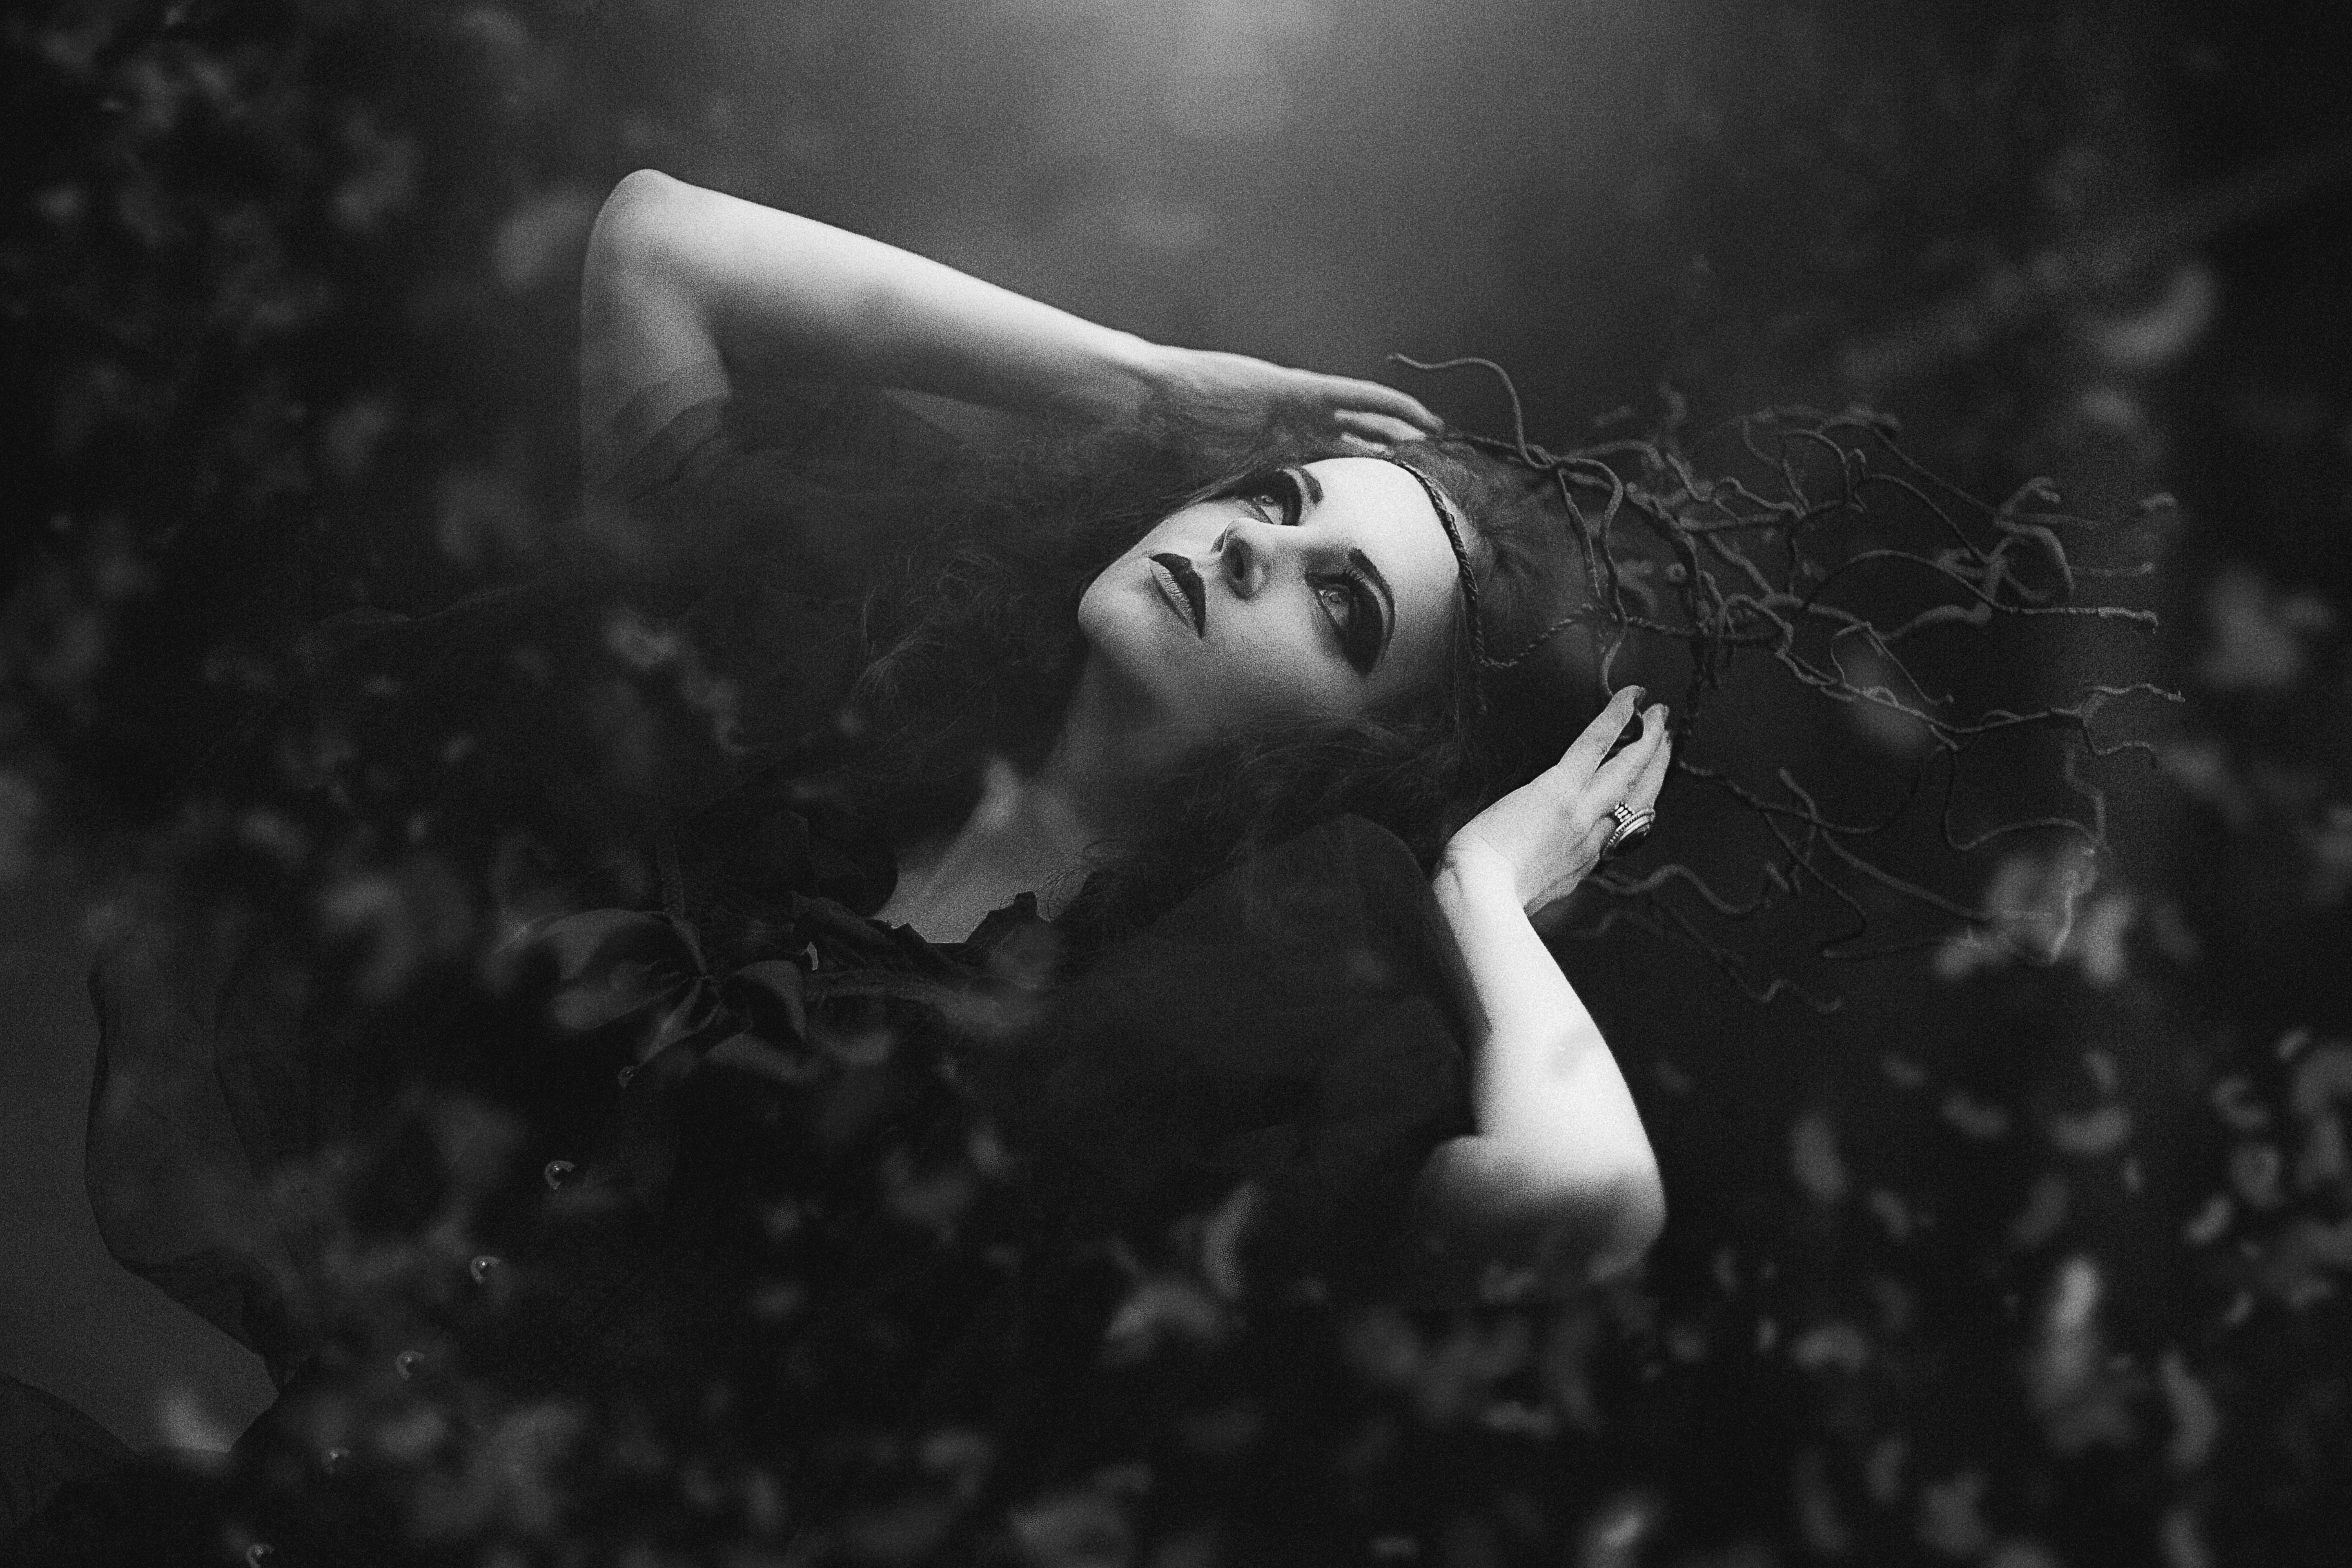
hand, light, black and white, girl, woman, white, photography, vintage, sunlight, halloween, darkness, cemetery, black, monochrome, gothic, vampire, emotion, veil, the witch, monochrome photography, film noir